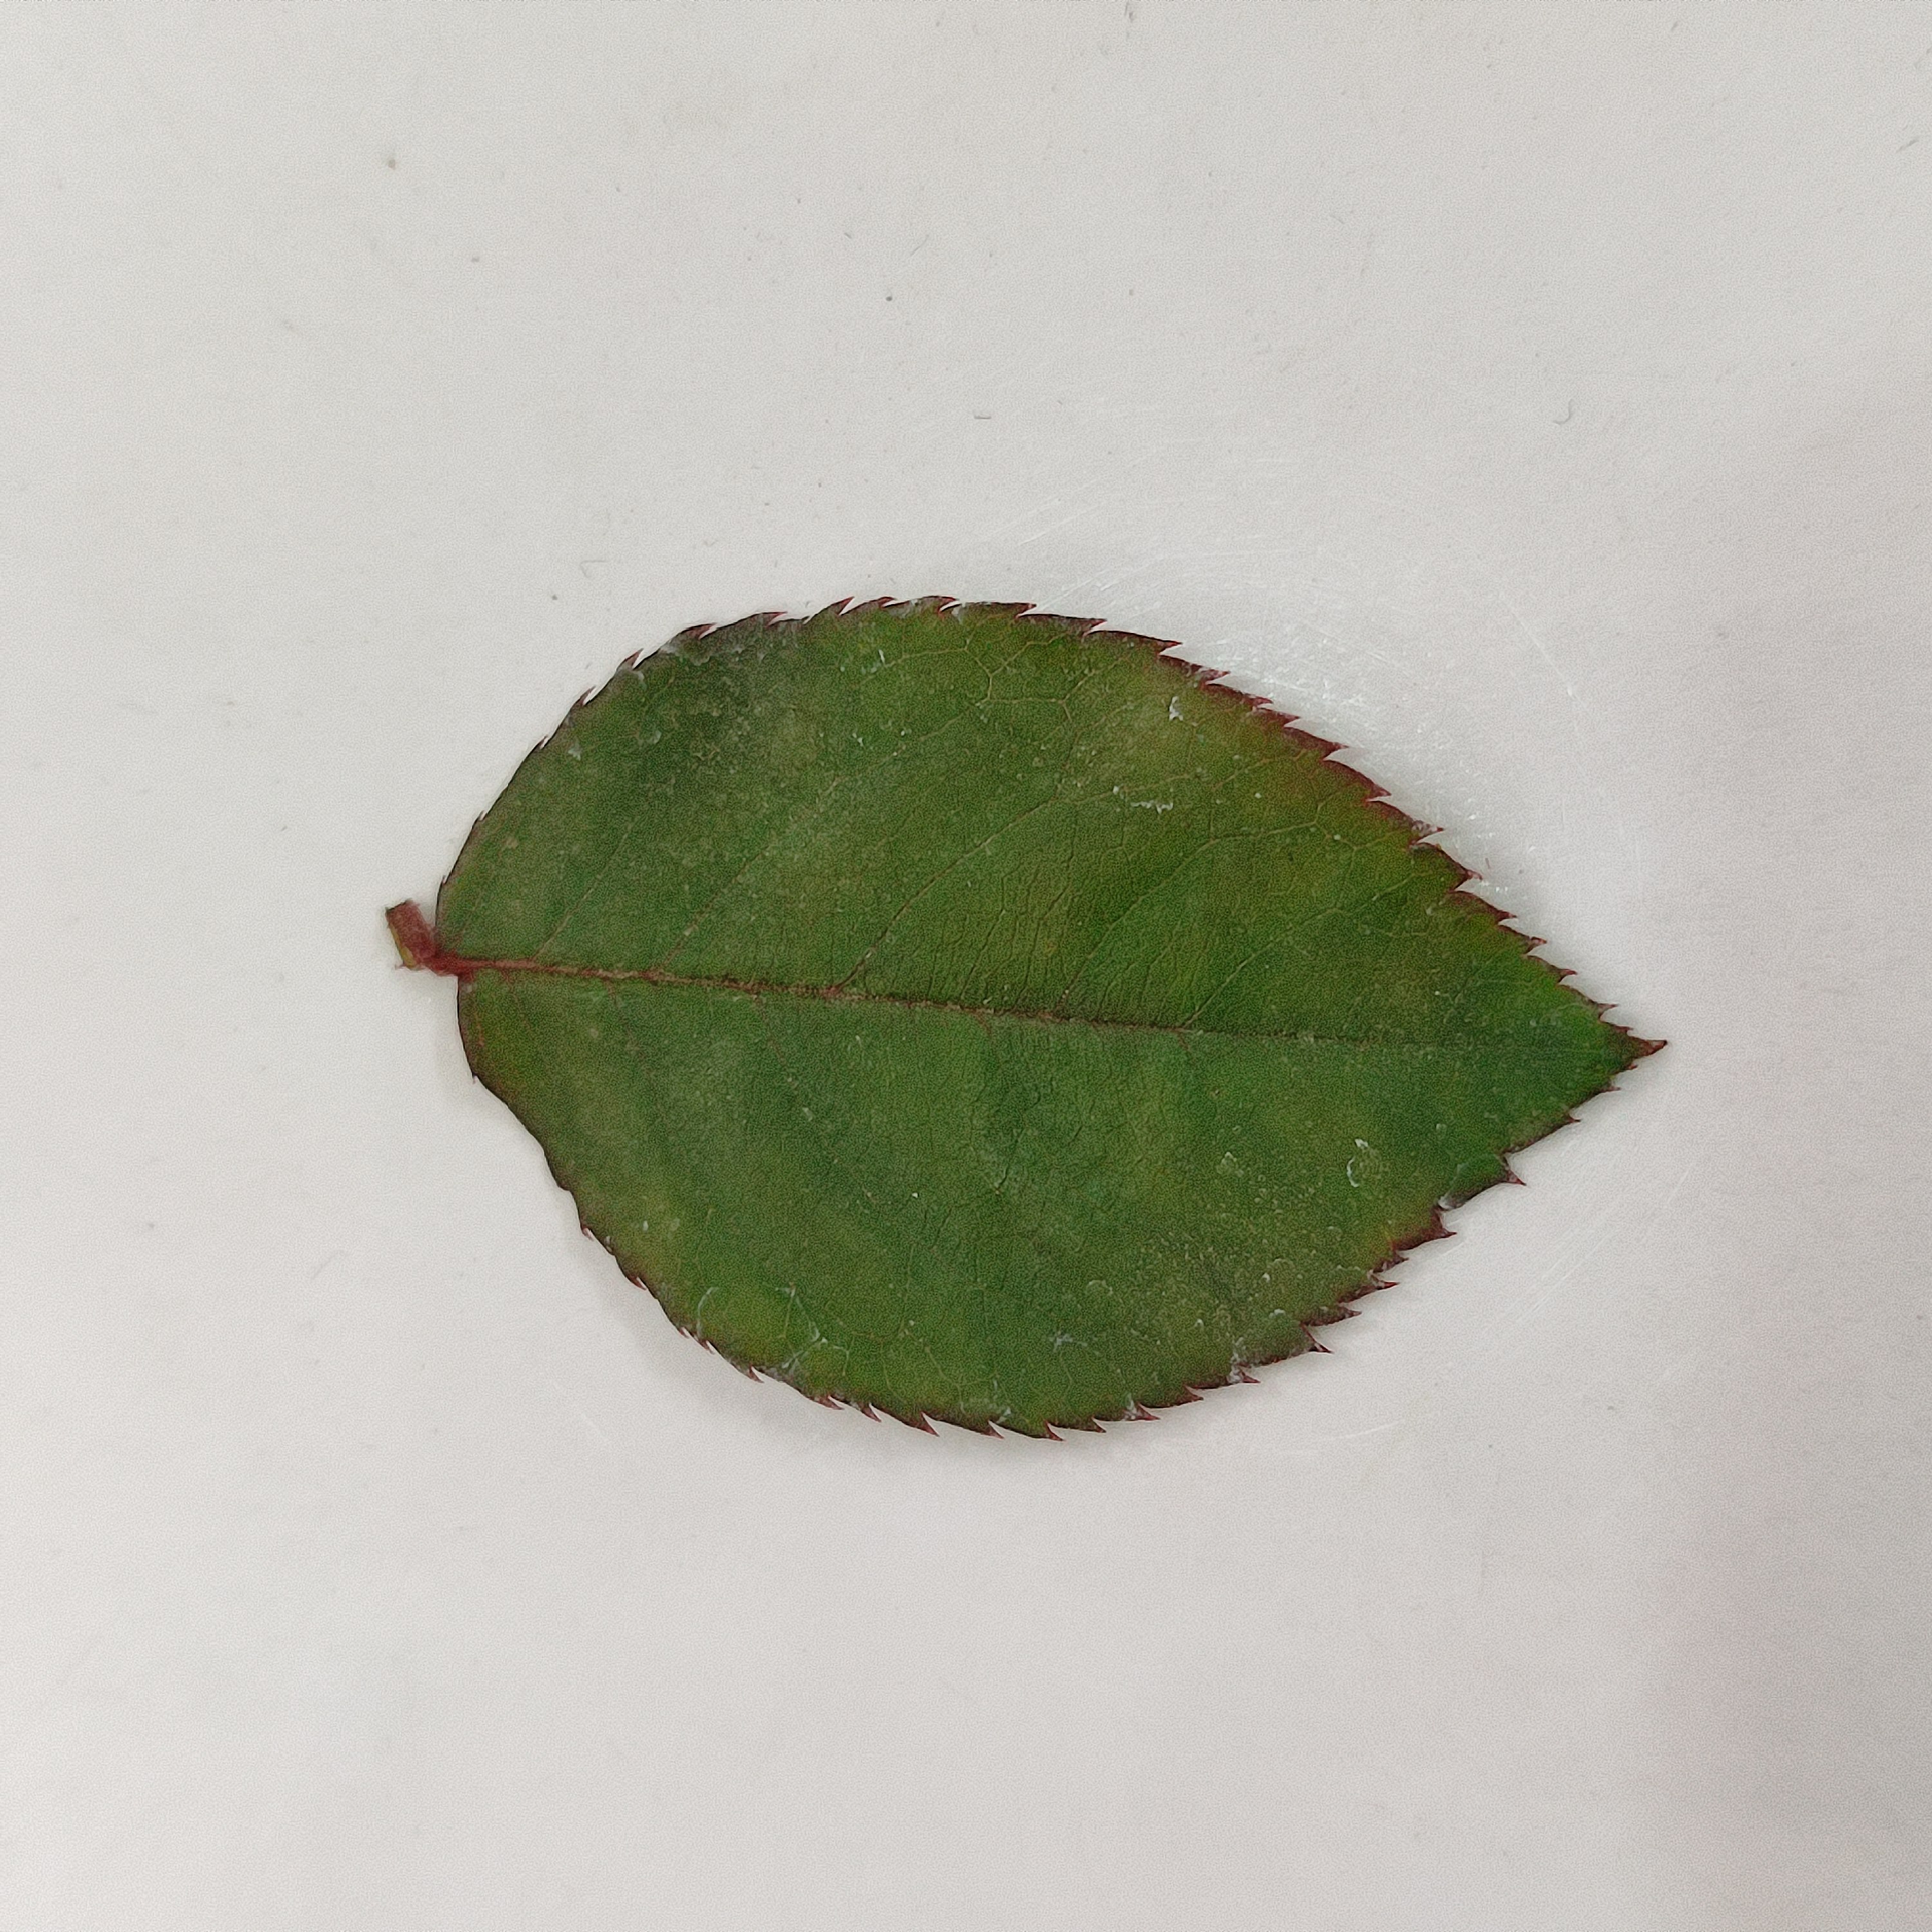
Label: Healthy Leaf